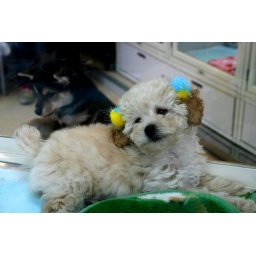
Dressed up Toy poodle in a glass cage in the shop window in Osaka